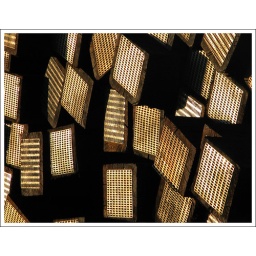
Some railroad ties in a train yard catching the evening sun. Noticed on this evenings bike ride.